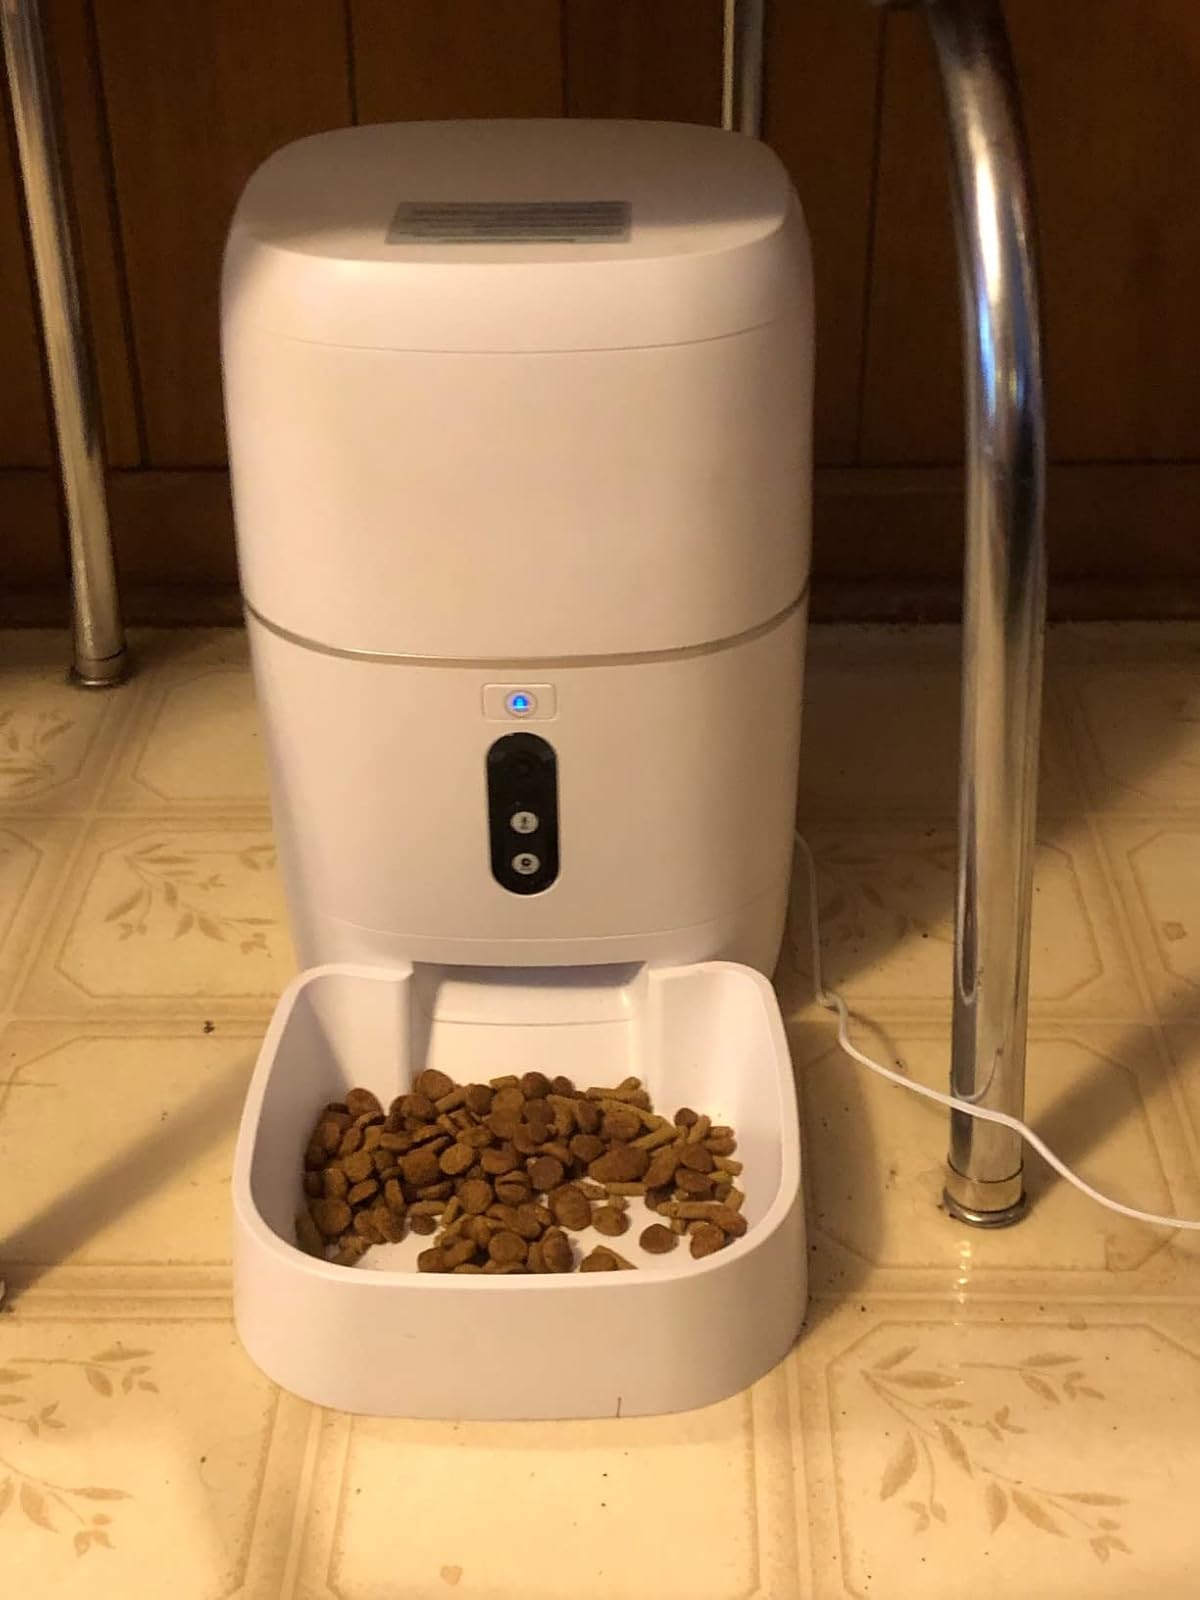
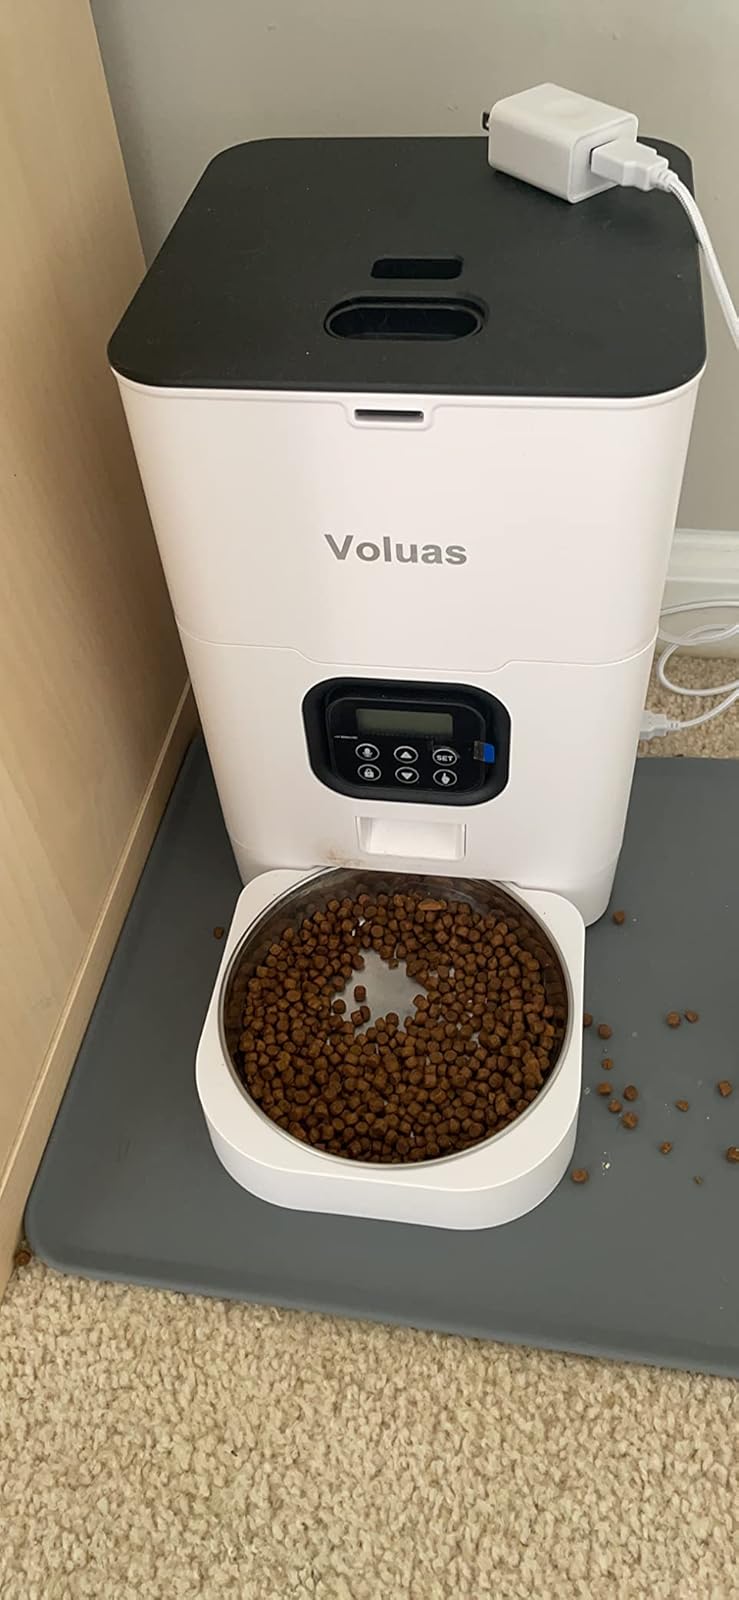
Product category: items_feeder
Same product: no